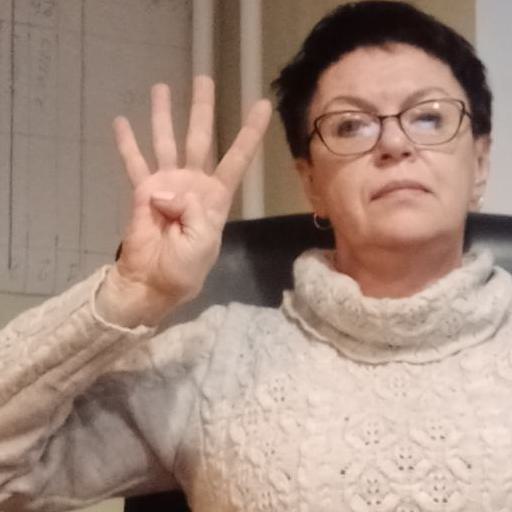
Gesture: four